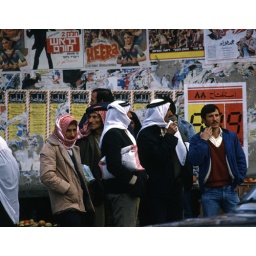
Palestinian men standing under movie posters on a main street of East Jerusalem near the Damascus gate.